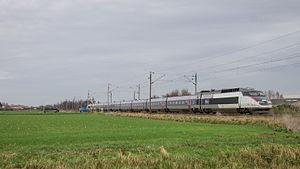
La SNCF procède actuellement à une revision finale des dernières 65 rames restantes du type TGV Sud-Est. Ces rames dates du debut du service TGV. Ici, la rame 36 en service comme TGV 7336, à destination d'Arras et Paris-Nord, quittant Hazebrouck.